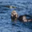
Label: otter